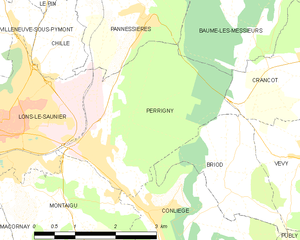
Perrigny est une commune française et une banlieue de Lons-le-Saunier, située dans le département du Jura en région Bourgogne-Franche-Comté. Les habitants se nomment les Perrignois et Perrignoises.